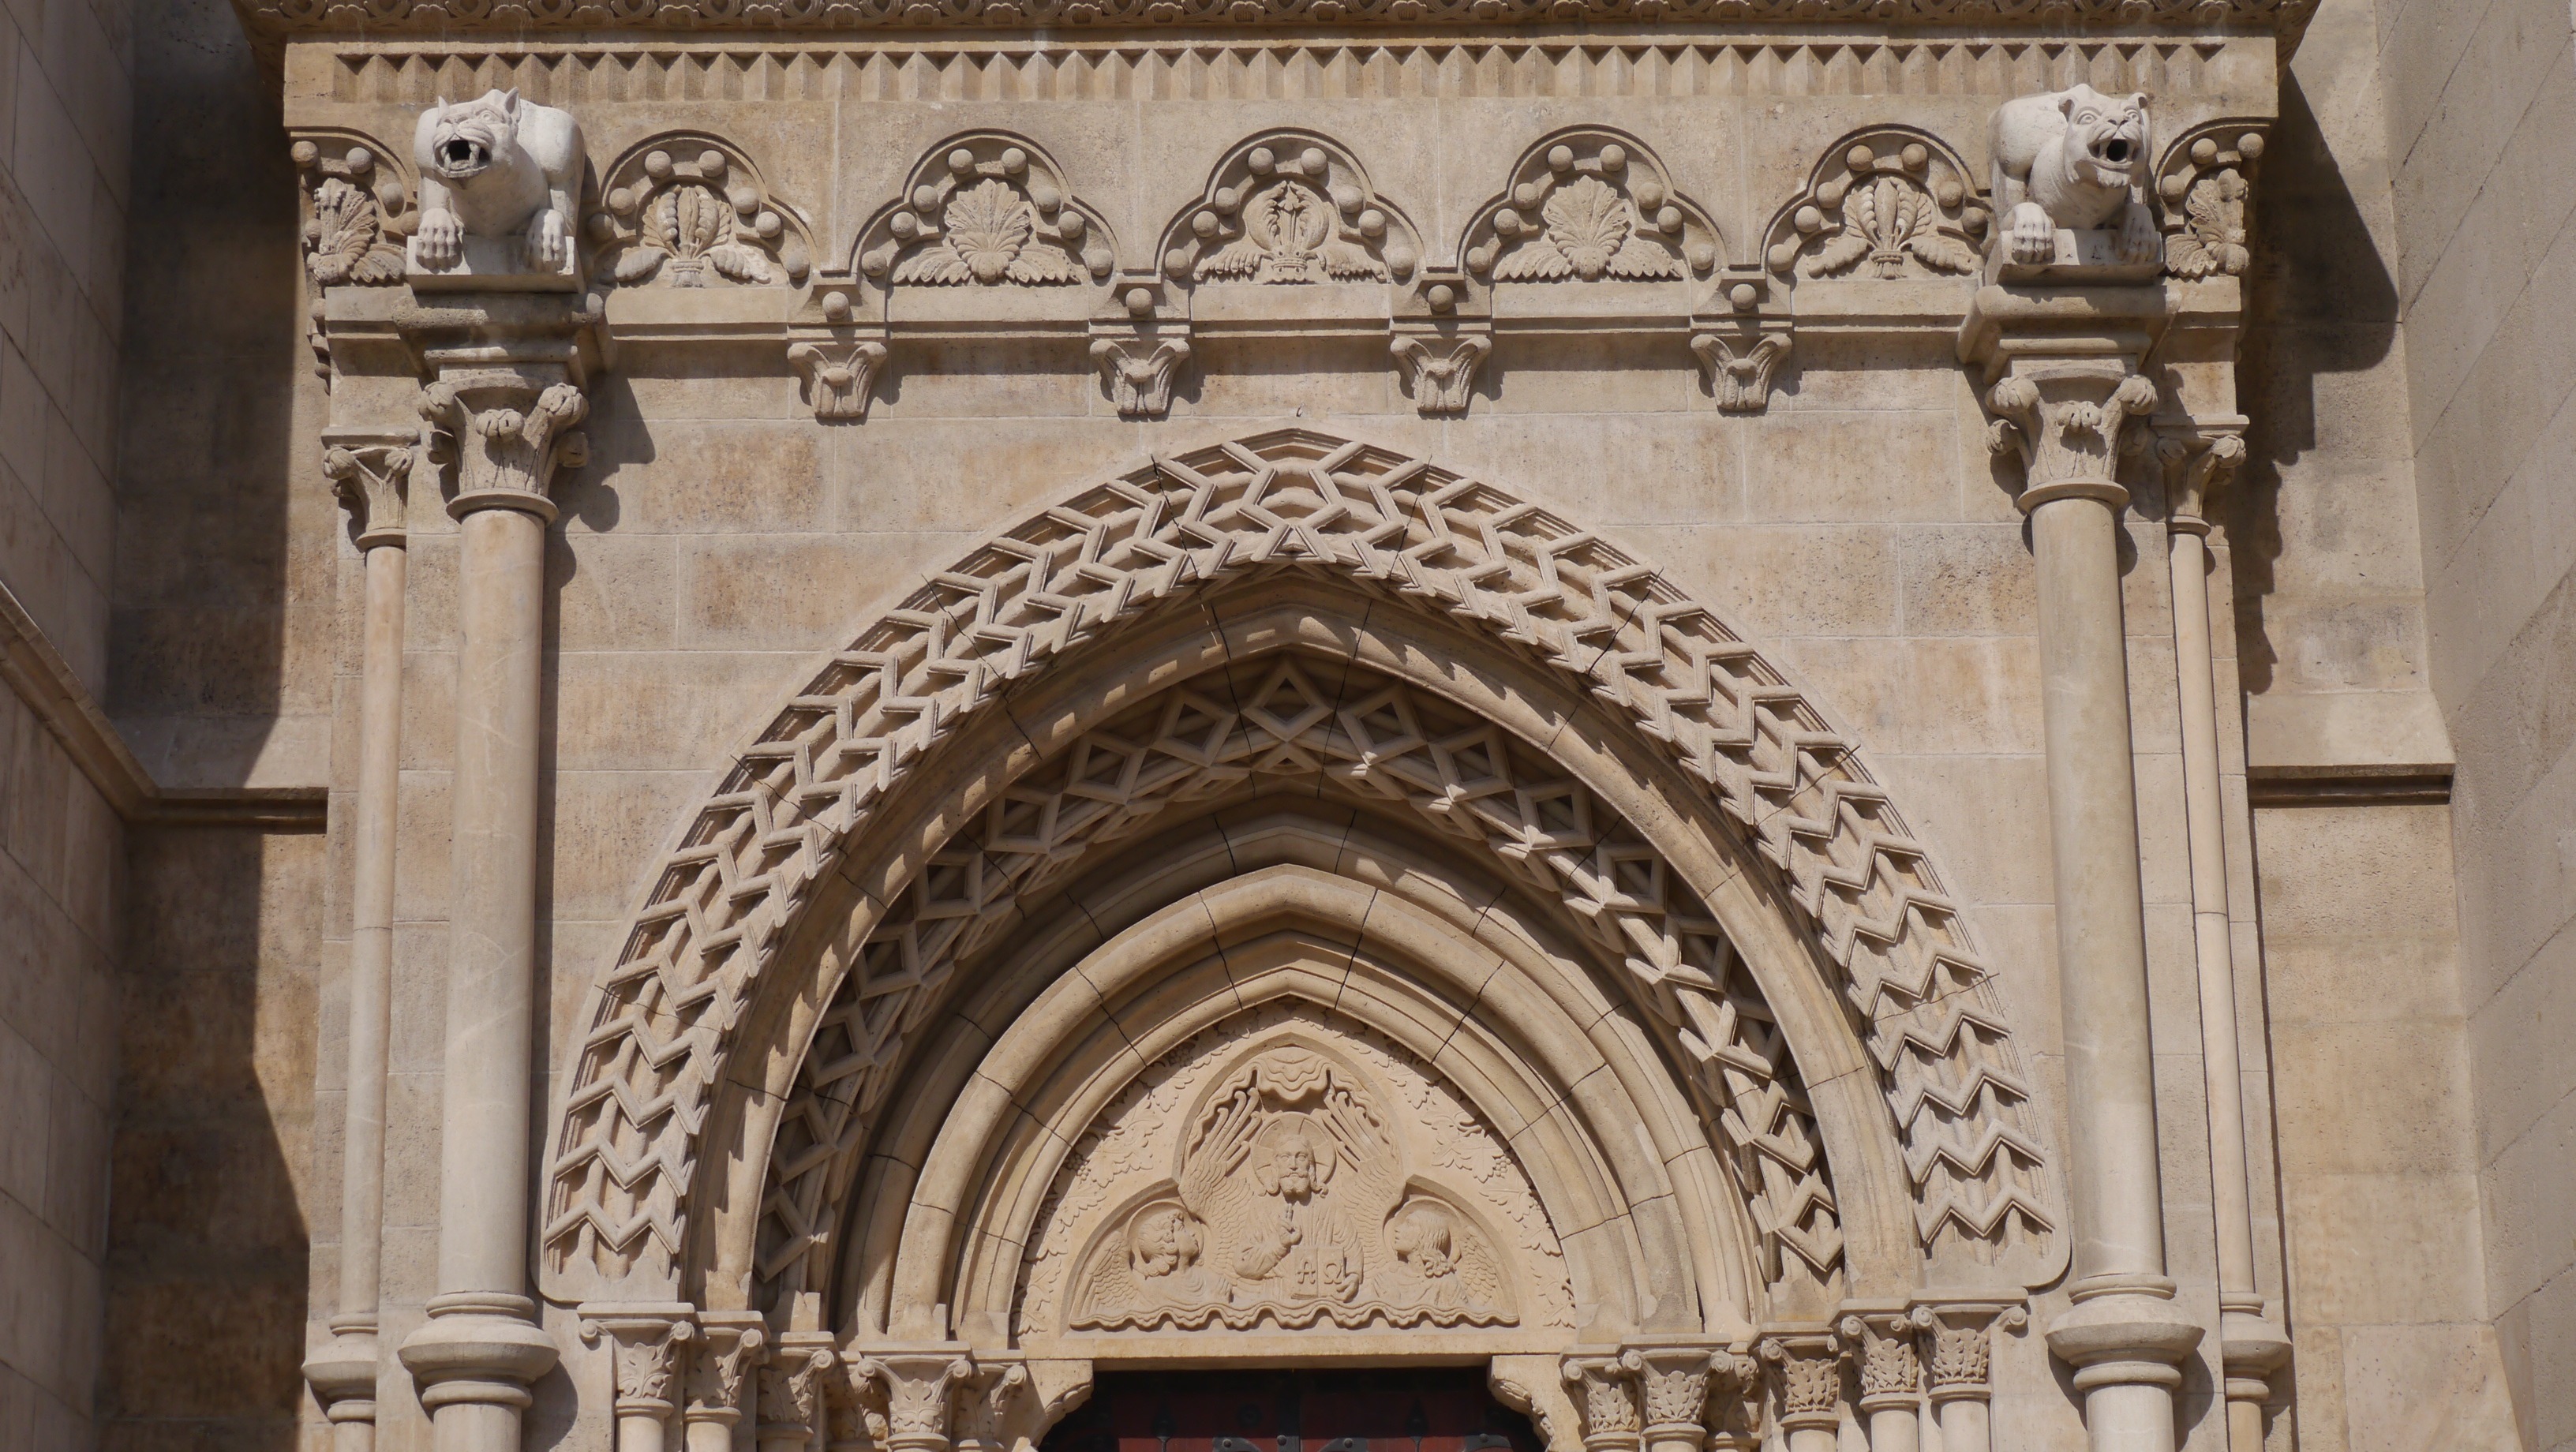
architecture, building, palace, arch, facade, church, cathedral, chapel, place of worship, baptistery, monastery, symmetry, budapest, synagogue, basilica, middle ages, gothic architecture, ancient history, byzantine architecture